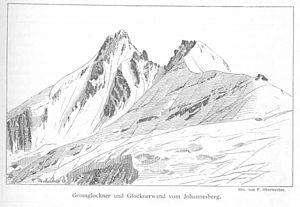
La Glocknerwand est une montagne de 3 721 m située au sein du groupe du Glockner dans la partie centrale du massif des Hohe Tauern en Autriche. Elle est séparée du Grossglockner par la Glocknerscharte. La Glocknerwand est à la limite entre le land de Carinthie et le Tyrol oriental. La montagne est principalement constituée de schistes lustrés.